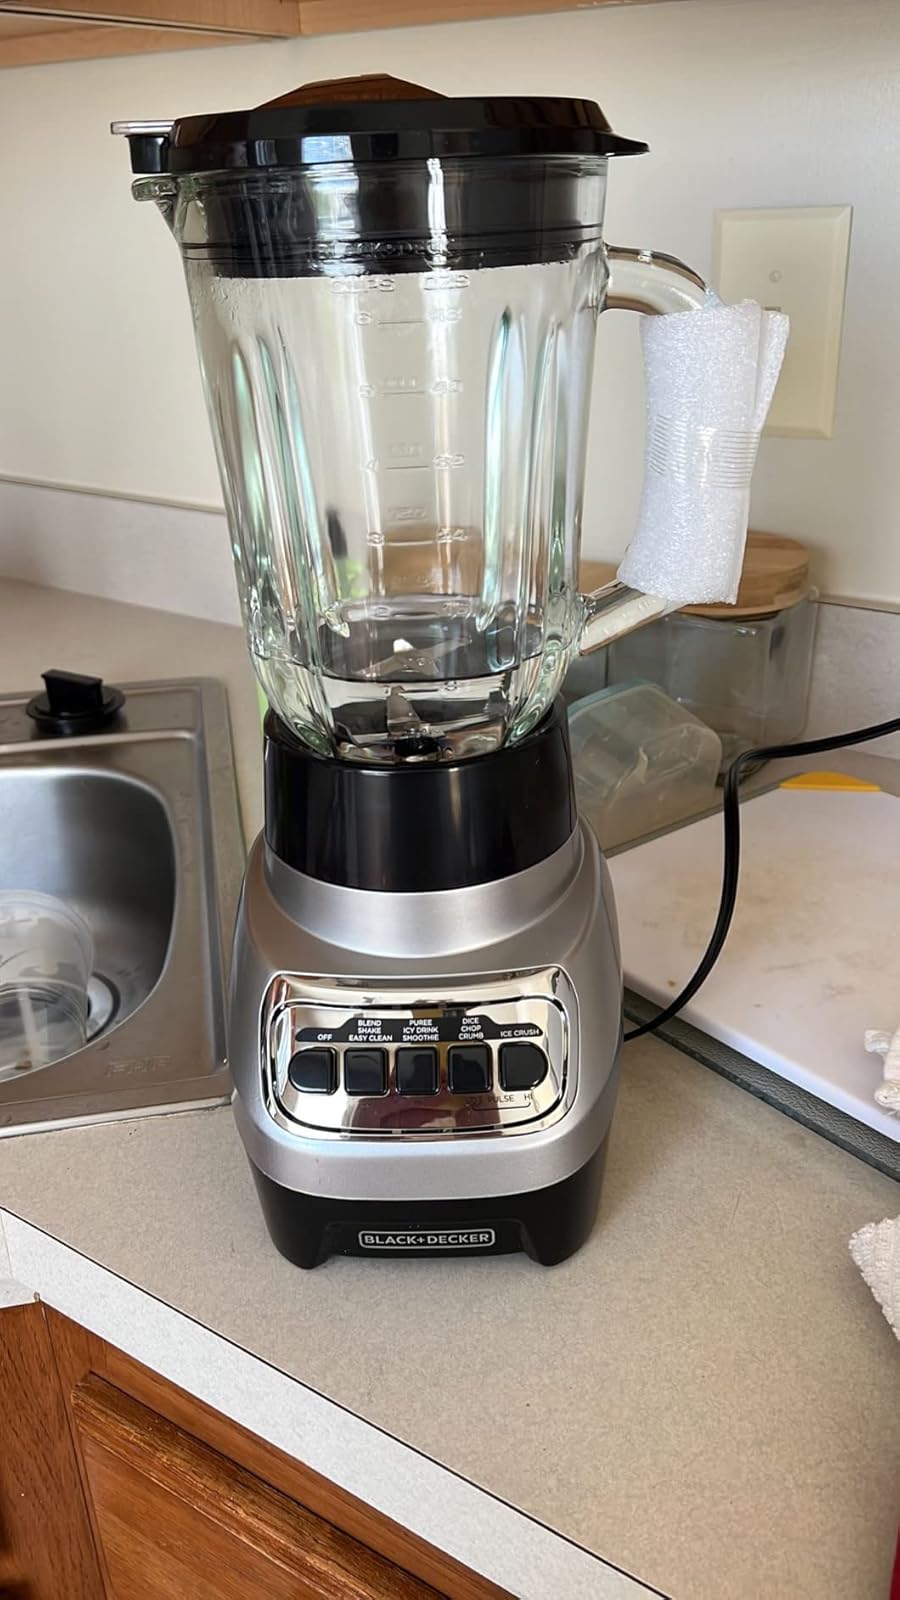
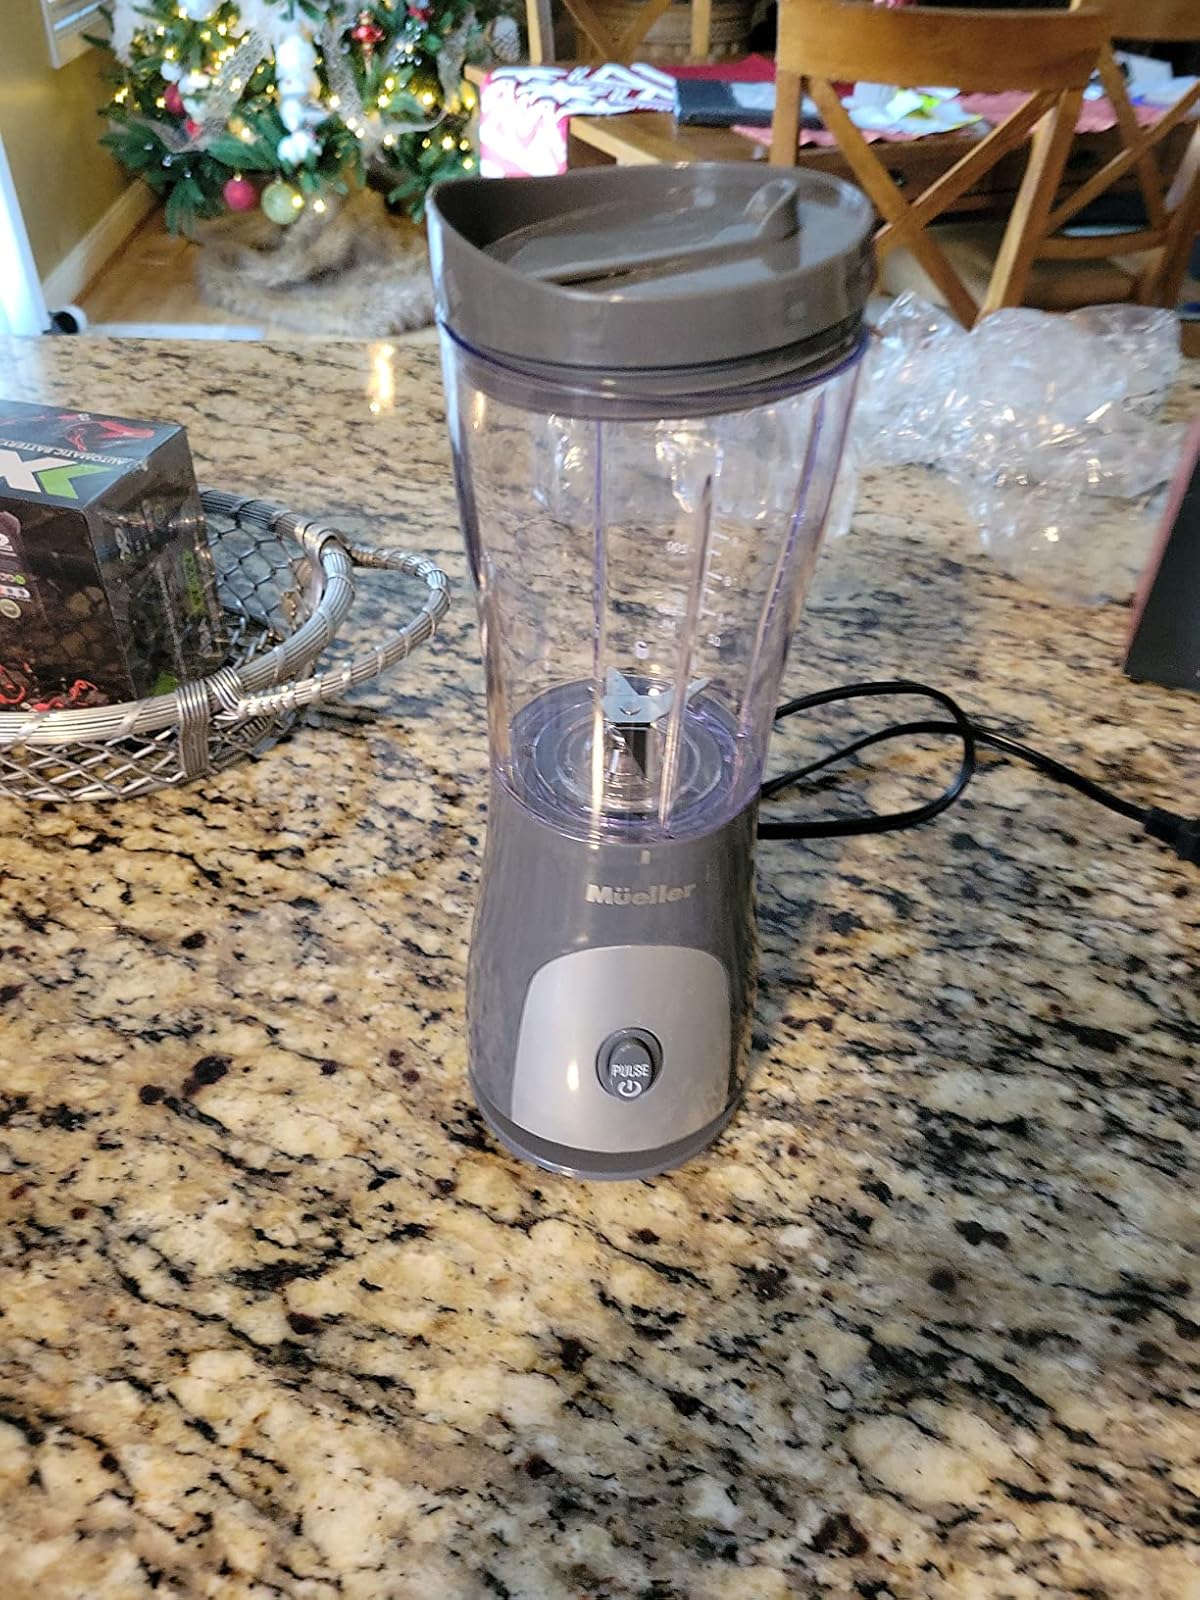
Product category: items_blender
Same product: no